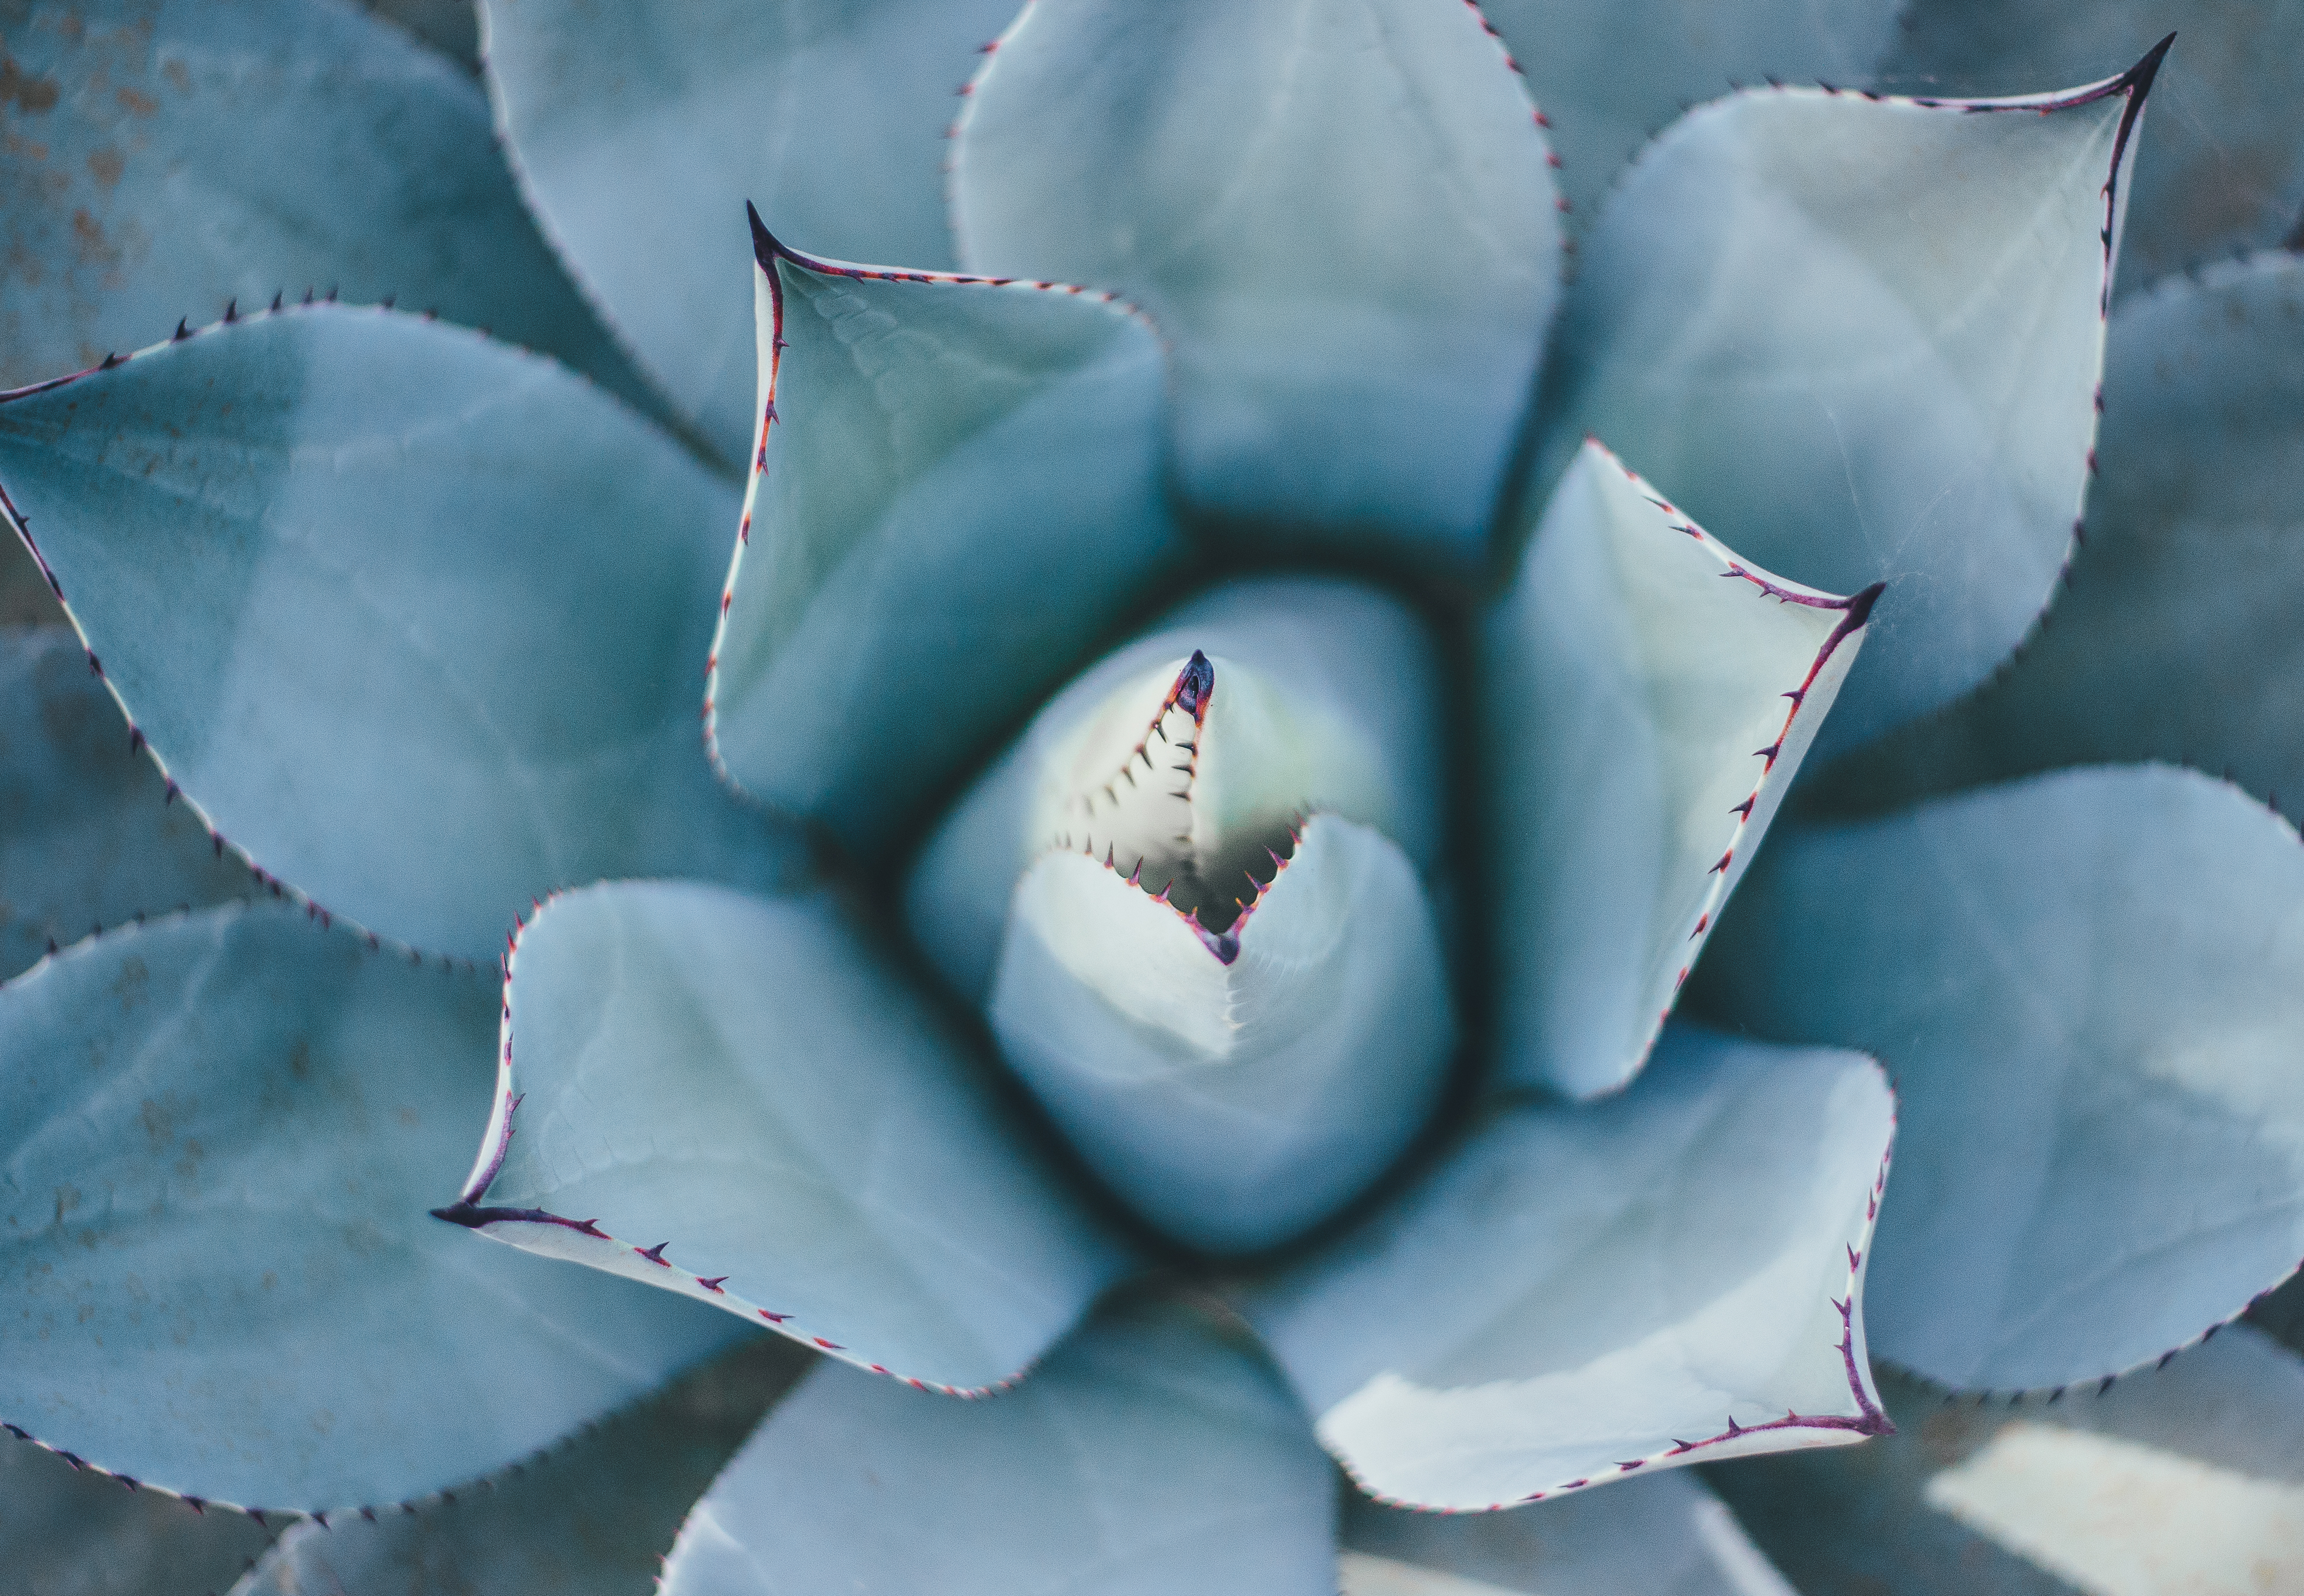
plant, leaf, flower, petal, botany, blue, succulent, flora, close up, pastel, macro photography, flowering plant, land plant, greem